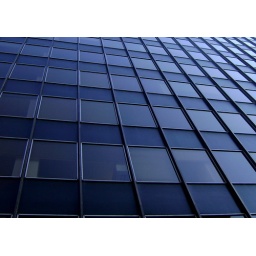
The windows of my office building in DC.